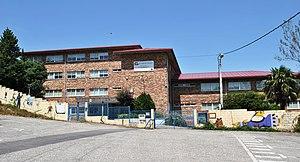
Carlos Casares Mouriño, né à Ourense le 24 août 1941 et mort à A Ramallosa le 9 mars 2002 est un écrivain en lange galicienne, critique littéraire et homme politique.